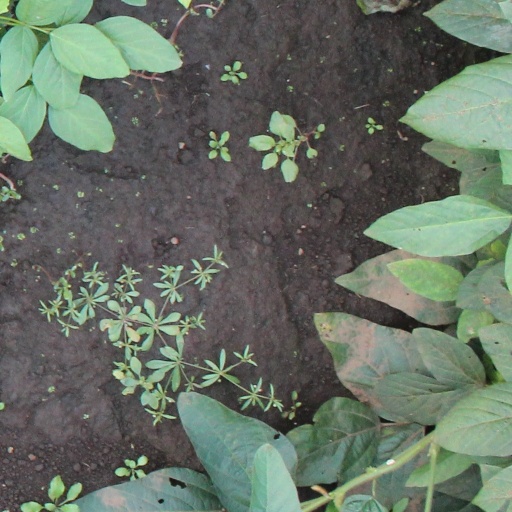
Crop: soybean